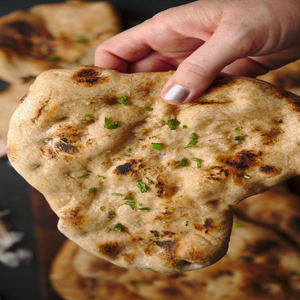
Dish: naan